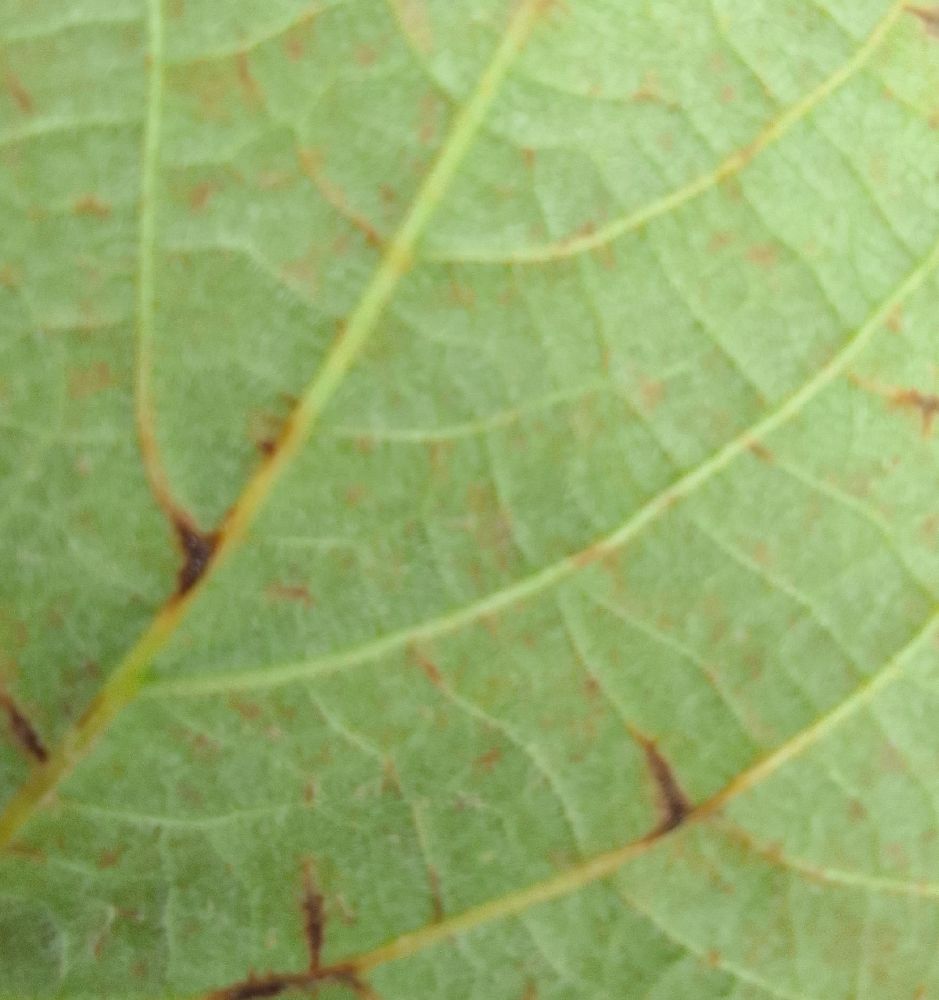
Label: anthracnose